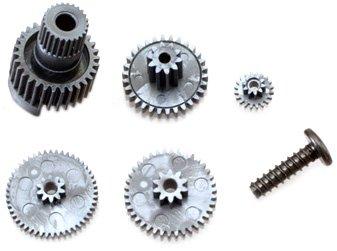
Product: HiTec RCD 55013 HS-65HB Mighty Karbonite Feather Servo
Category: Toys & Games | Hobbies | Remote & App Controlled Vehicles & Parts | Remote & App Controlled Vehicle Parts | Servos & Parts | Servos
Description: Speed 4.8V/6.0V: 0.14 / 0.11 sec @ 60 deg., Torque oz./in.
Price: $8.99
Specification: ProductDimensions:3x0.4x5.1inches|ItemWeight:0.16ounces|ShippingWeight:0.16ounces(Viewshippingratesandpolicies)|DomesticShipping:ItemcanbeshippedwithinU.S.|InternationalShipping:ThisitemcanbeshippedtoselectcountriesoutsideoftheU.S.LearnMore|ASIN:B000H89C5Y|Itemmodelnumber:HRC55013|Manufacturerrecommendedage:15yearsandup